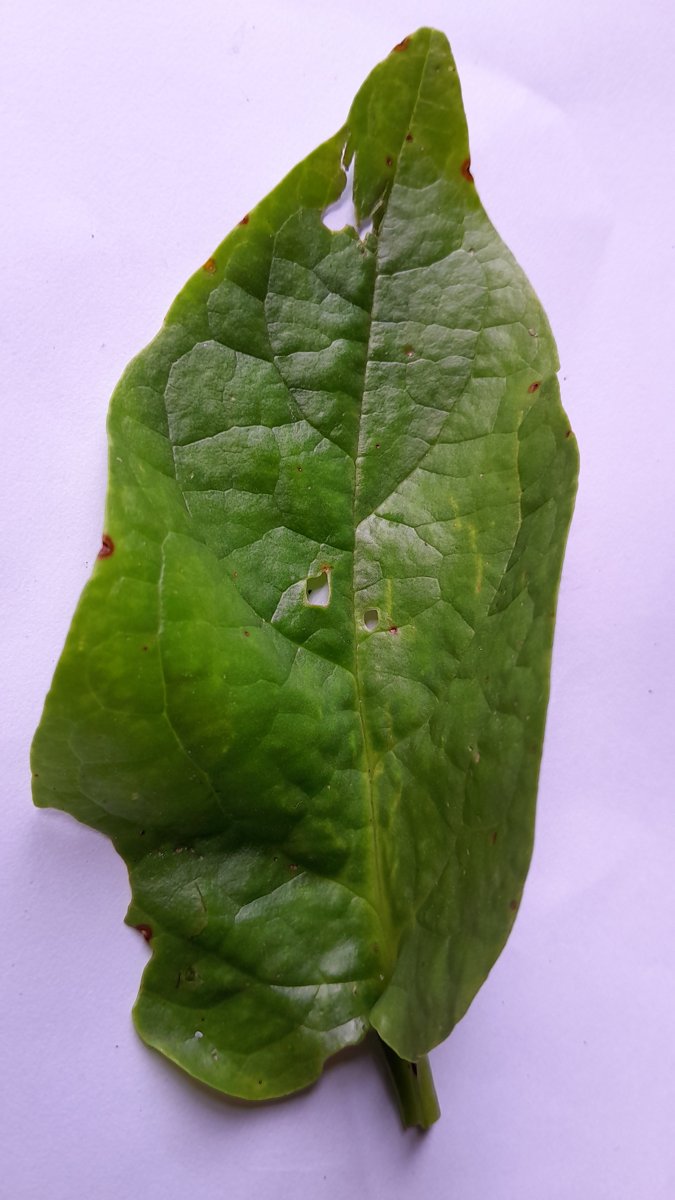
Label: Pest-Damage